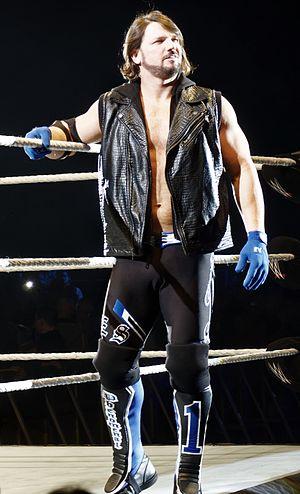
La 33ᵉ édition de WrestleMania est une manifestation de catch produite par la World Wrestling Entertainment, une fédération de catch américaine, qui est télédiffusée, visible en paiement à la séance, sur le WWE Network ainsi que sur la chaîne de télévision française AB1. L'événement s'est déroulé le 2 avril 2017 au Stade Camping World à Orlando, dans l'état de Floride. Il s'agit de la trente-troisième édition de WrestleMania, qui fait partie avec le Royal Rumble, SummerSlam et les Survivor Series du « Big Four » à savoir « les Quatre Grands ». Il s'agit de la plus grande représentation annuelle de divertissement sportif. C'est la seconde fois que WrestleMania, après WrestleMania XXIV en 2008, prend place au Stade Camping World à Orlando et la troisième fois que WrestleMania se tiendra dans l’état de Floride pour le Showcase of the Immortals après WrestleMania XXIV et WrestleMania XXVIII qui s’est déroulé à Miami en 2012.